James Lynch (musician)

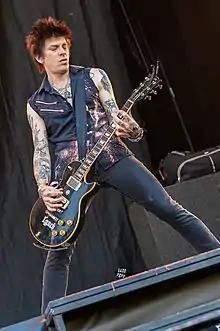
Lynch in 2019

James Patrick Lynch (born July 29, 1979) is an American musician. He is a guitarist and a vocalist of the Boston Celtic punk group Dropkick Murphys. Lynch joined the band in 2000 to record the album "Sing Loud, Sing Proud". He was previously a member of the Boston-based bands The Ducky Boys and The Pinkerton Thugs. When Marc Orrell left the band in 2008, Lynch was asked to move up to lead guitar, but declined because he enjoyed his position in the band where he only played one instrument. Instead Tim Brennan was moved up to lead guitar and Jeff DaRosa was brought on to play banjo and mandolin. Lynch also played in the band Gimmie Danger along with Marc Orrell, Tim Brennan, and Ben Karnavas.